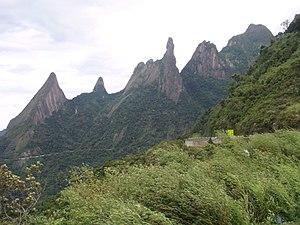
Les parcs nationaux du Brésil, au nombre de 70, sont un réseaux d'aires protégées gérées par l'Institut Chico Mendes.